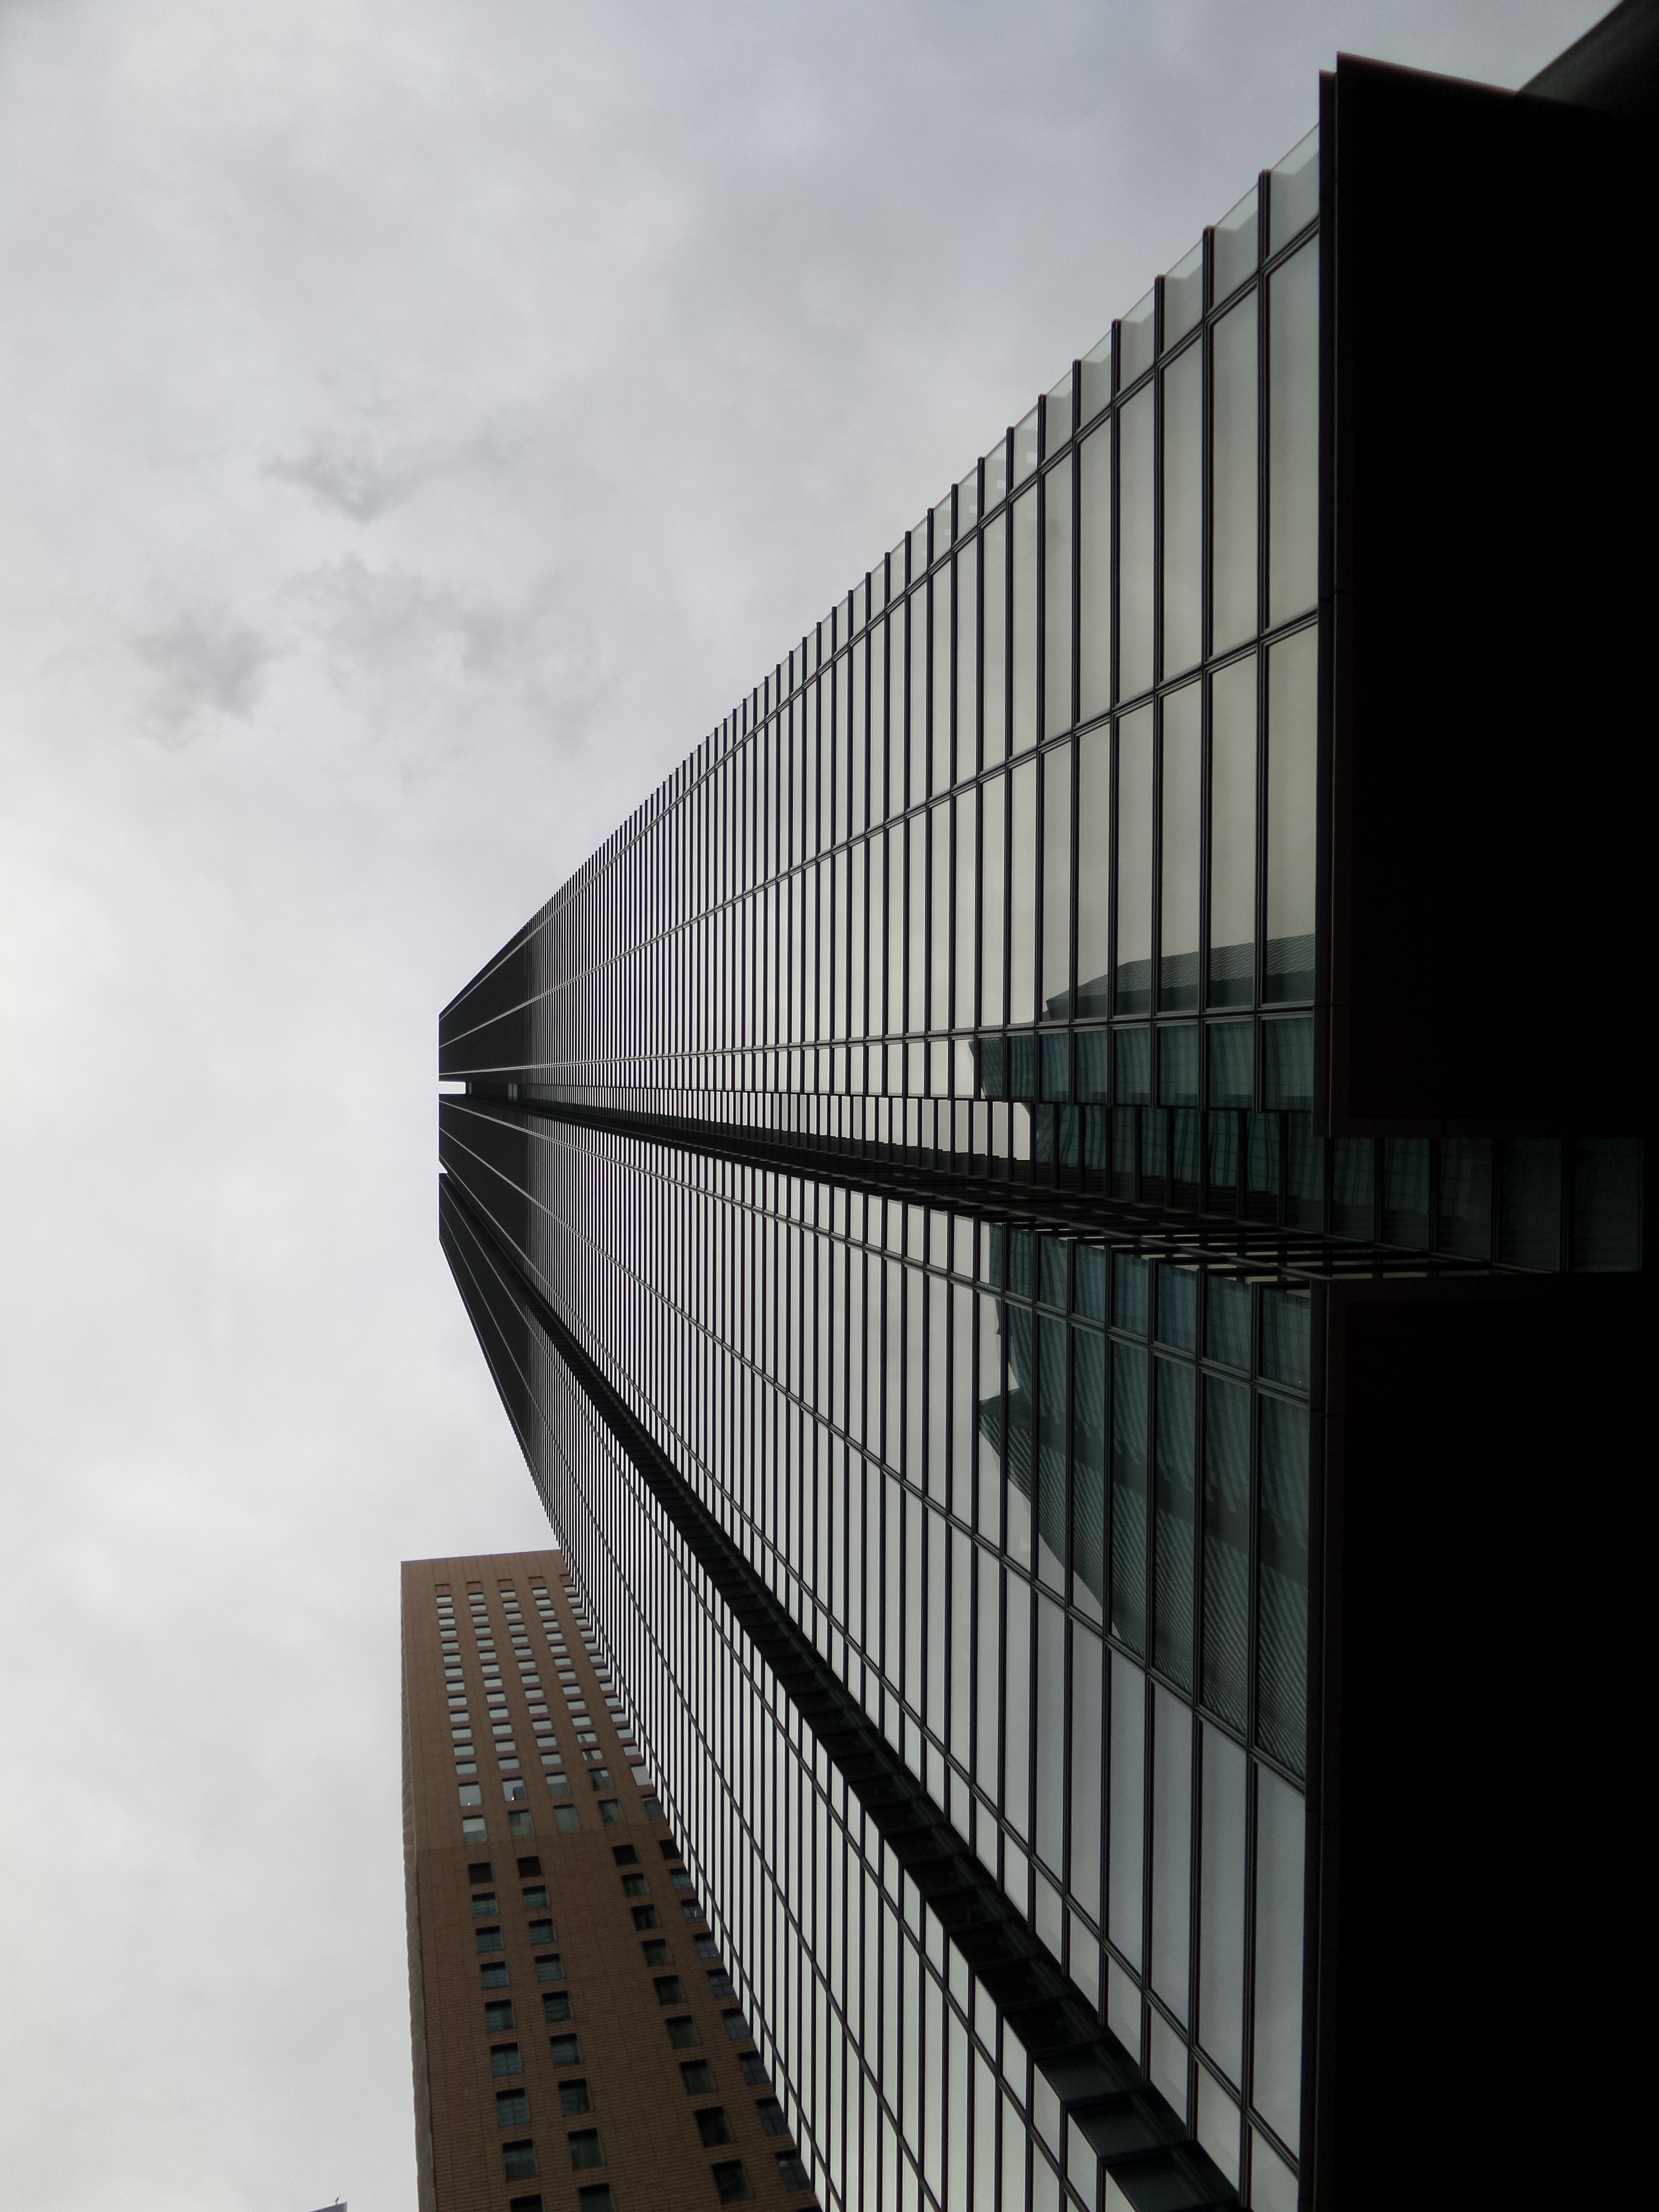
architecture, city, skyscraper, cityscape, line, geometry, asia, facade, japan, tower block, district, buildings, japanese, shiodome